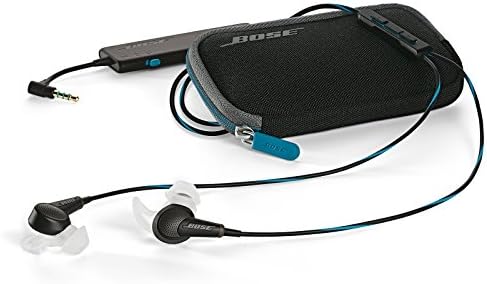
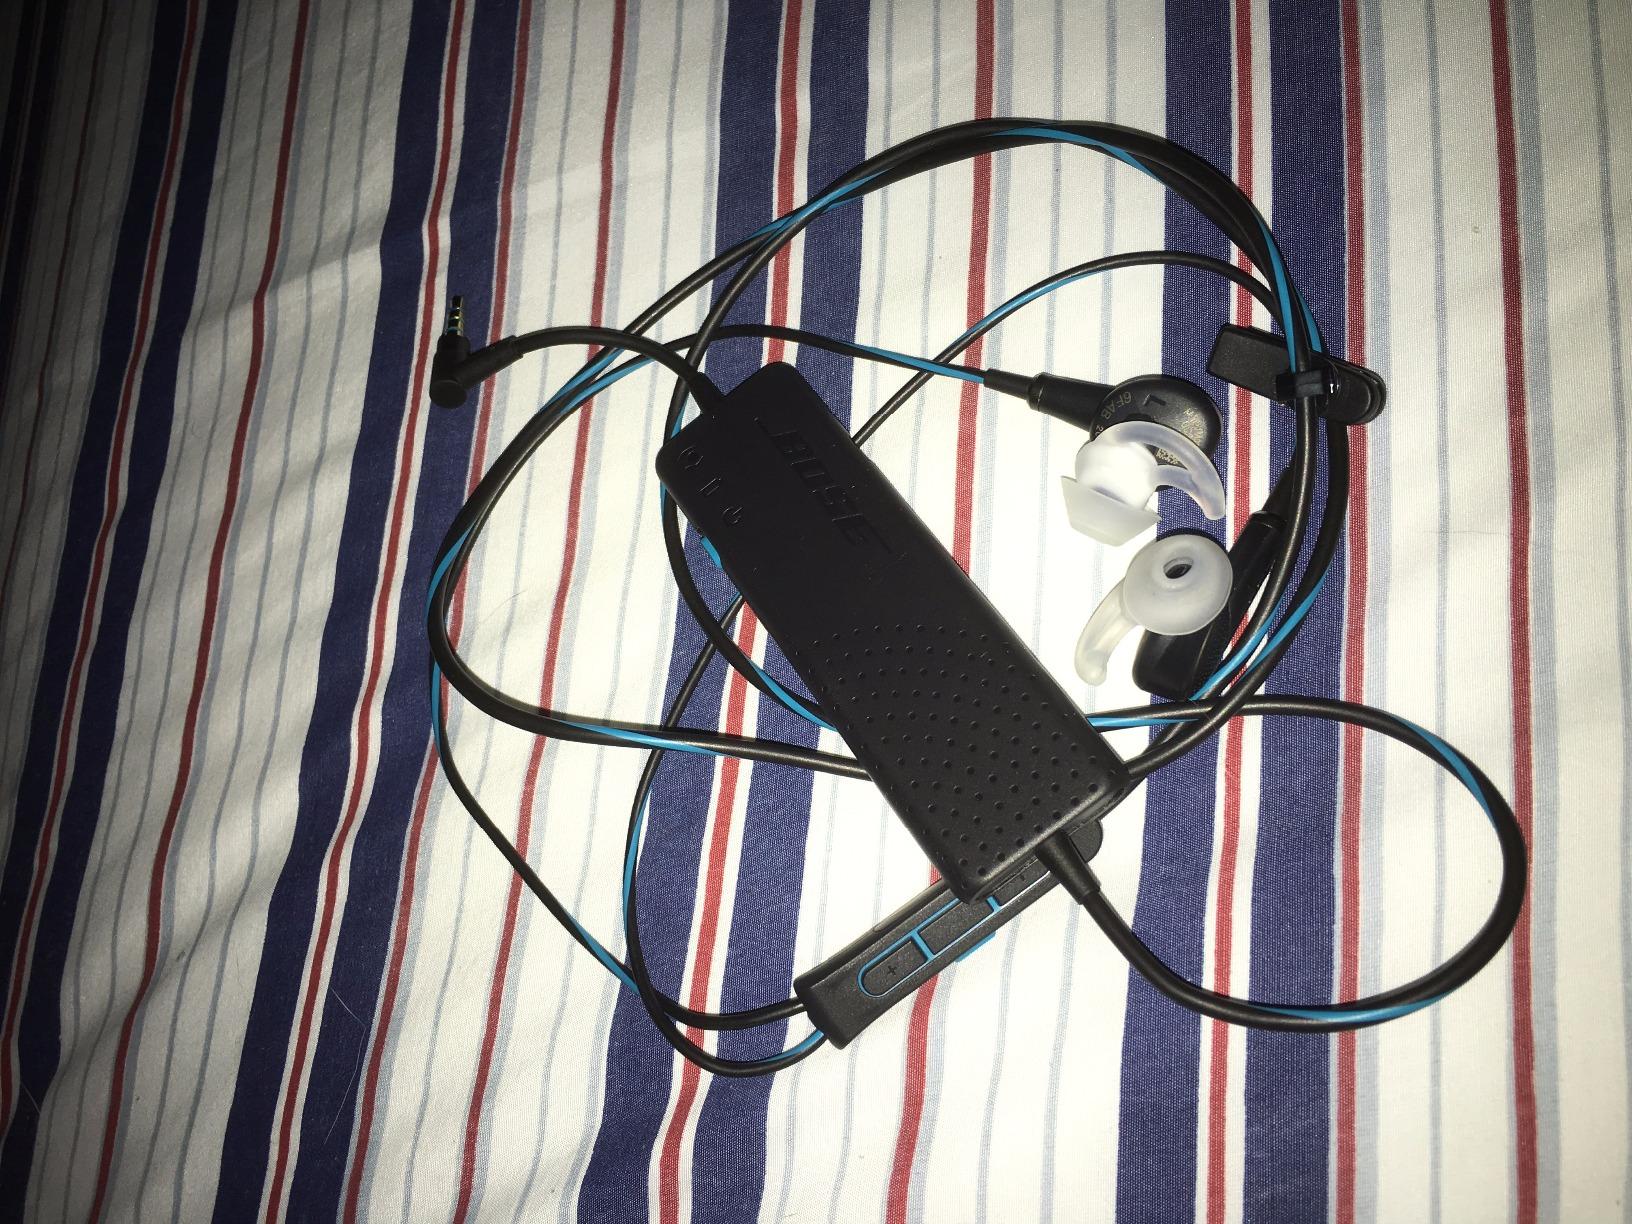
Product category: headphones
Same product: yes